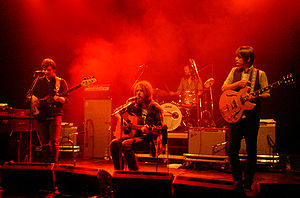
Fleet Foxes
Fleet Foxes, 2008
Fleet Foxes er et amerikansk indie-folkband, der blev dannet i 2006.